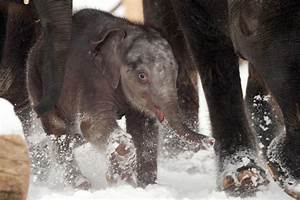
Label: elefante